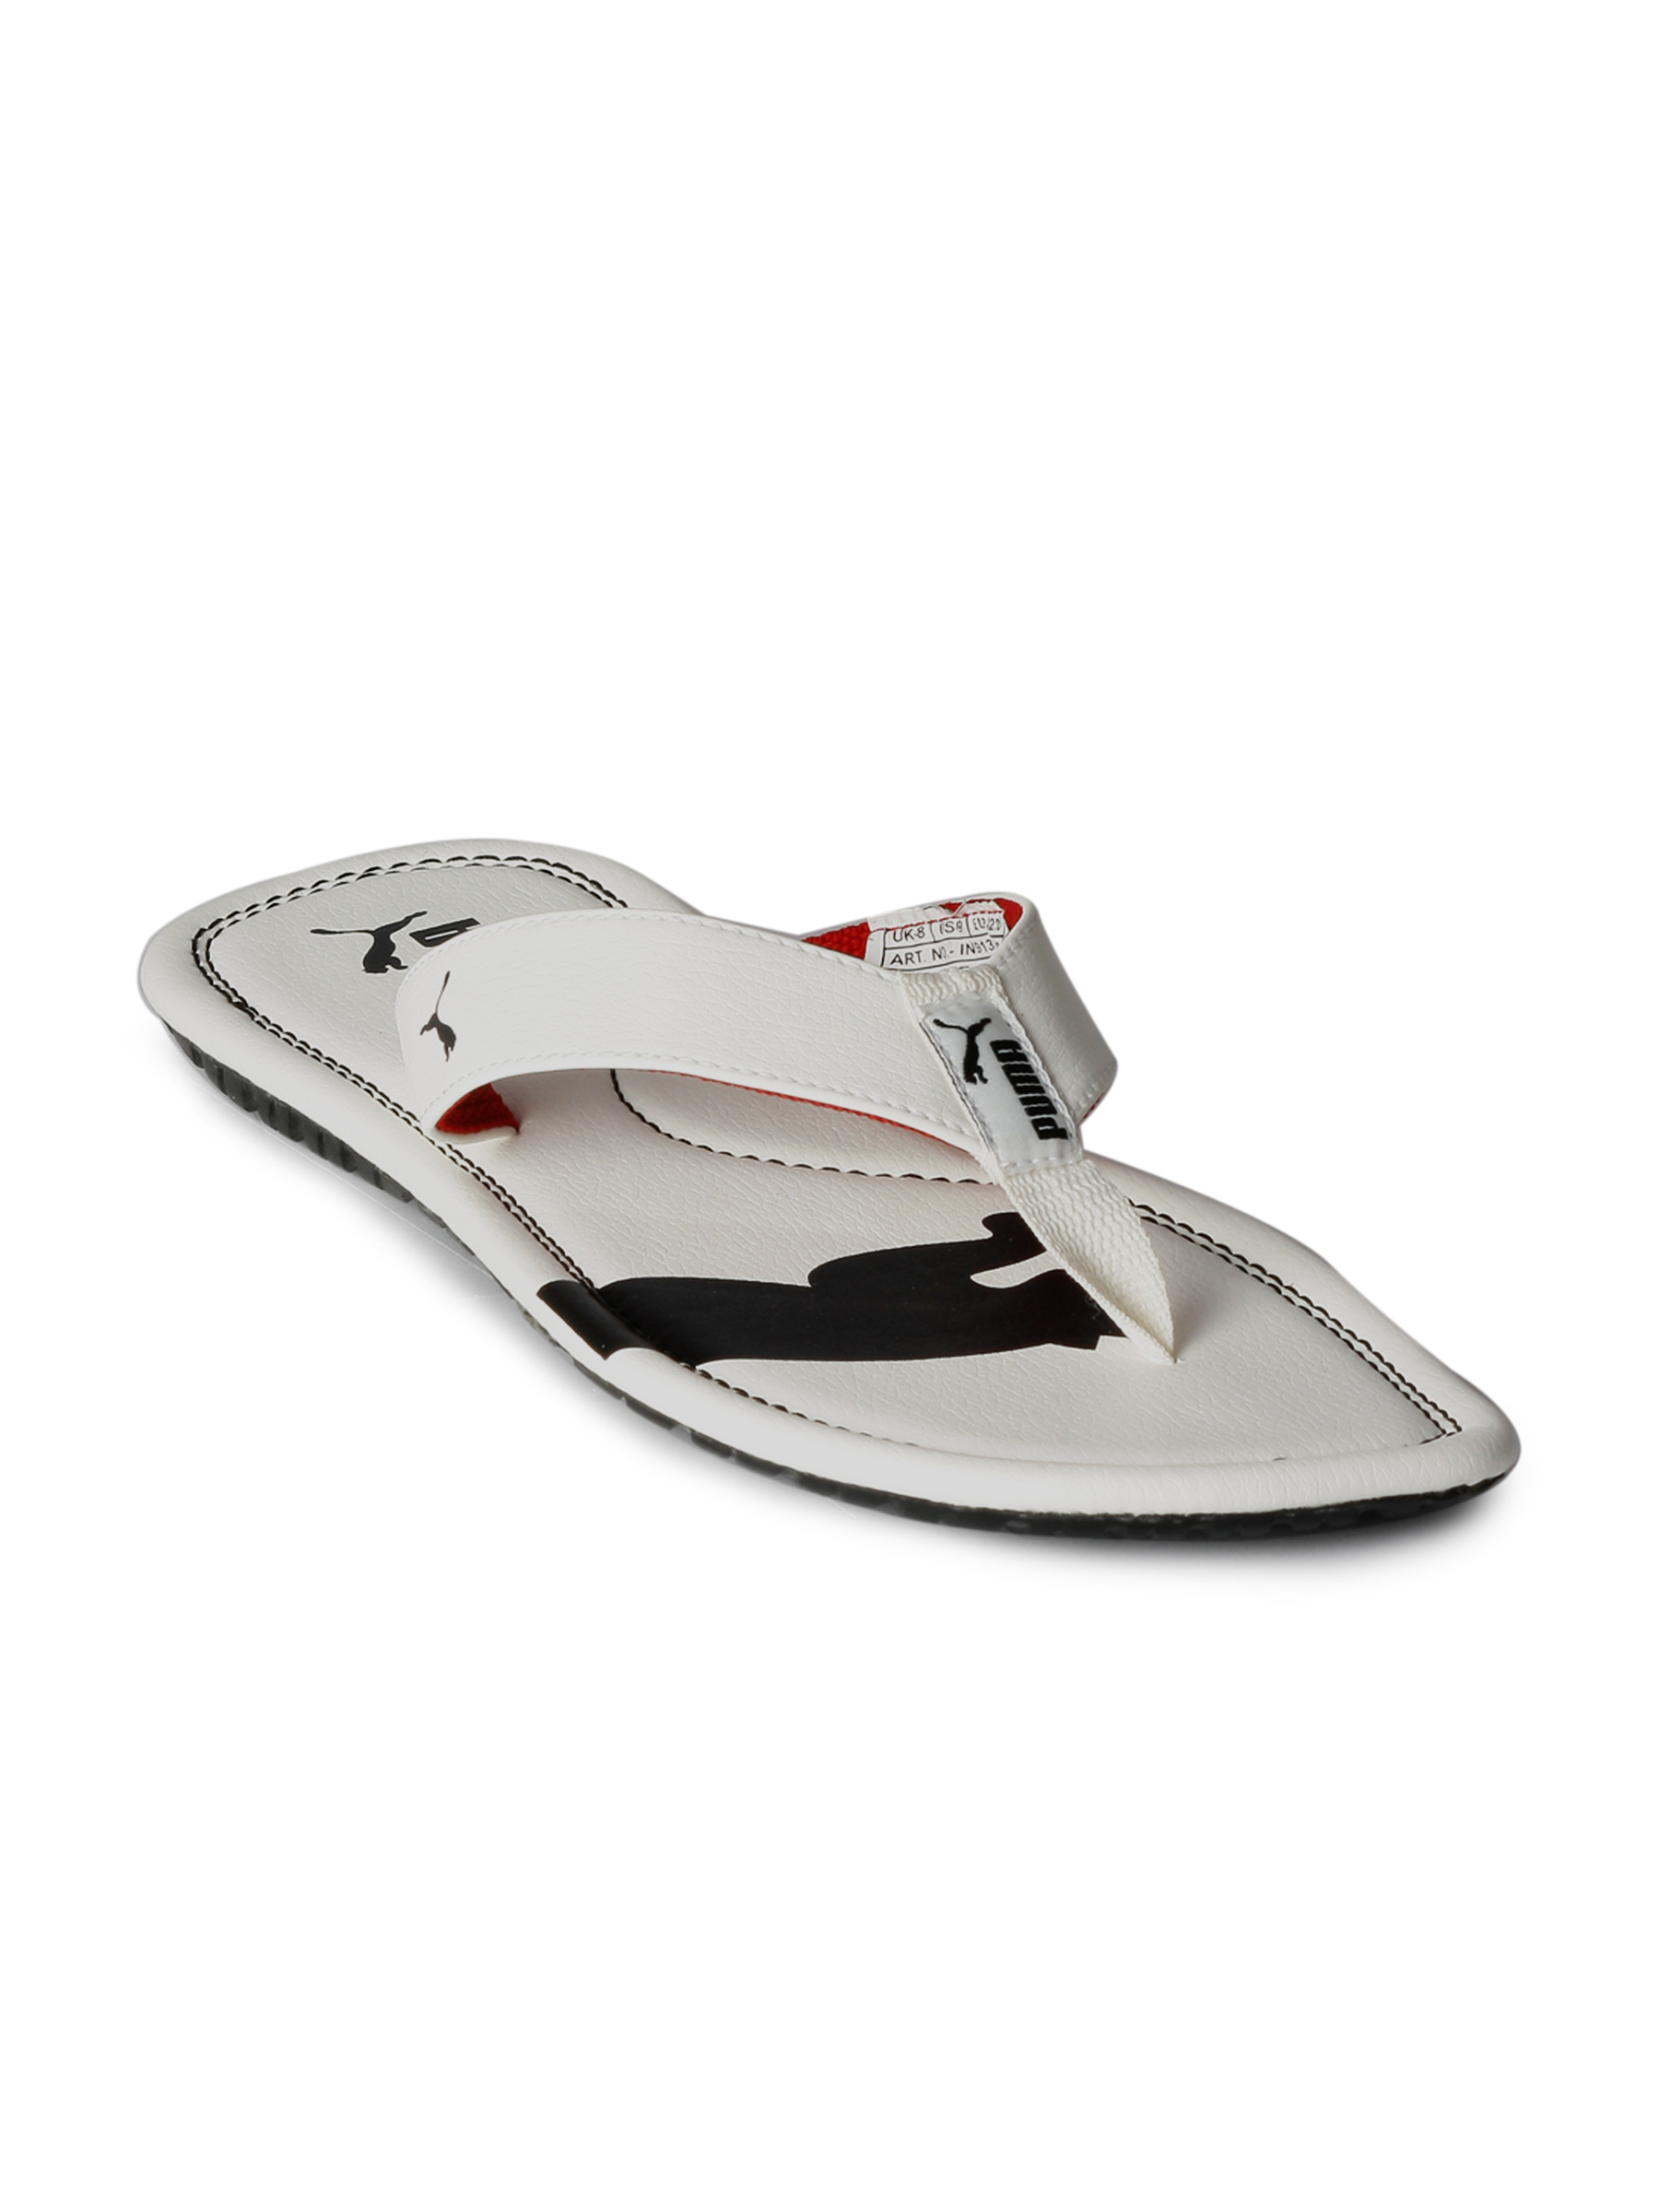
Puma Men Drifter Cat II White Flip Flops
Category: Footwear / Flip Flops / Flip Flops
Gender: Men
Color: White
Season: Fall 2011
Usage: Casual